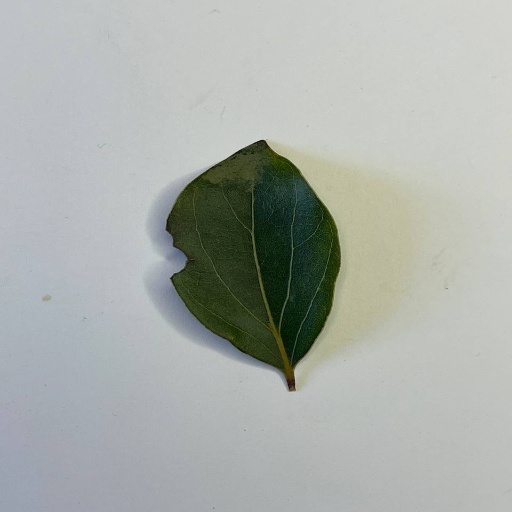
Species: Camphor
Leaf condition: Bacterial Spot